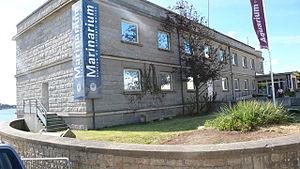
La station de biologie marine de Concarneau, à Concarneau, en France, est une station de biologie marine dont la gestion est partagée entre le Muséum national d'histoire naturelle et le Collège de France. Elle comprend aussi bien un centre de recherche et d'enseignement en biologie marine et océanologie qu'un espace ouvert au public montrant des spécimens vivants dans des aquariums : le « Marinarium ». La Station a été fondée en 1859 par Victor Coste, professeur au Collège de France, et constitue la plus ancienne station marine du monde toujours en fonctionnement. La deuxième de ce type a été celle de Naples et la troisième a été celle de Roscoff. La plus ancienne station marine du monde, aujourd'hui fermée, était la station zoologique d'Ostende, qui fut fondée et dirigée par Pierre-Joseph van Beneden en 1843.